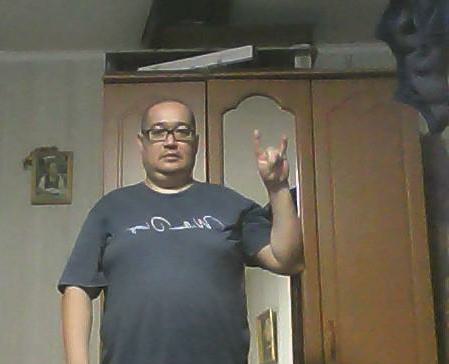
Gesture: rock